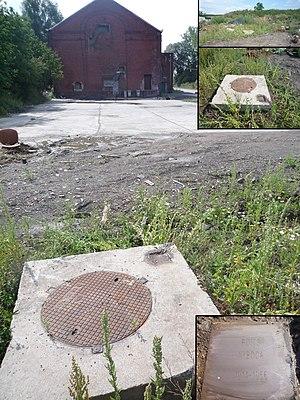
Puits Boca de la Compagnie des mines de Douchy à Douchy-les-Mines, Nord, Nord-Pas-de-Calais, France.
La Compagnie des mines de Douchy exploitait le charbon dans le Bassin minier du Nord-Pas-de-Calais, via des puits dans les communes de Lourches, Rœulx Douchy-les-Mines et Haulchin.
La fosse Charles Boca ou nᵒ 9 de la Compagnie des mines de Douchy est un ancien charbonnage du Bassin minier du Nord-Pas-de-Calais, situé à Douchy-les-Mines. Les travaux de fonçage débutent en 1914, mais la Première Guerre mondiale les interrompt. Ils ne reprennent qu'en 1920, et la fosse ne commence à produire qu'en 1932, elle fait alors partie des dernières fosses mises en service dans le bassin minier avant la Nationalisation. Un terril est édifié à l'est du carreau de fosse, et des cités sont bâties à l'ouest, de part et d'autre de l'embranchement ferroviaire.